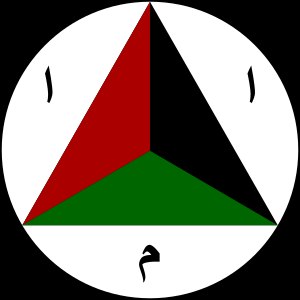
Afghanistans hær
Hærens segl
Afghanistan's hær eller ‏د افغانستان ملياردو, ‏اردوی ملی افغانستان, Afghan National Army er et værn i Militæret i Afghanistan.